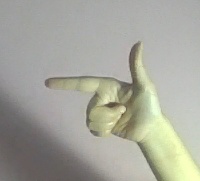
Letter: yaa